Morris Weiss

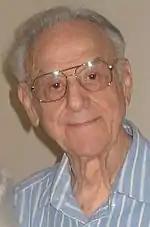
Morris Weiss in 2006

Morris S. Weiss (August 11, 1915 – May 18, 2014) was an American comic book and comic strip artist and writer. Active from the 1930s through the mid-1970s, he created the teen-comedy character Margie for Timely Comics, the 1940s predecessor of Marvel Comics, and was the final cartoonist on the comic strip "Mickey Finn". He also worked as a writer or illustrator on numerous other strips, including "Joe Palooka".